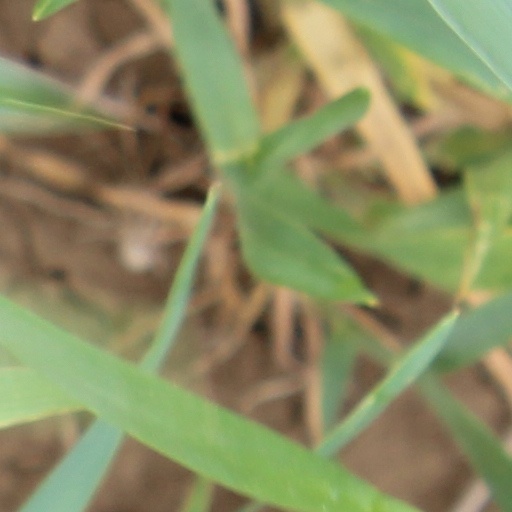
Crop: wheat